Amy Ryan

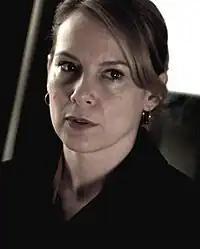
Ryan in 2007

After being voted Best Supporting Actress for "Gone Baby Gone" by the National Board of Review, as well as the critics circles in New York, Los Angeles, Boston, San Francisco and Washington, D.C., Ryan's performance was also nominated for a Golden Globe Award, a Screen Actors Guild Award, and an Oscar for Best Performance by an Actress in a Supporting role at the 80th Academy Awards.